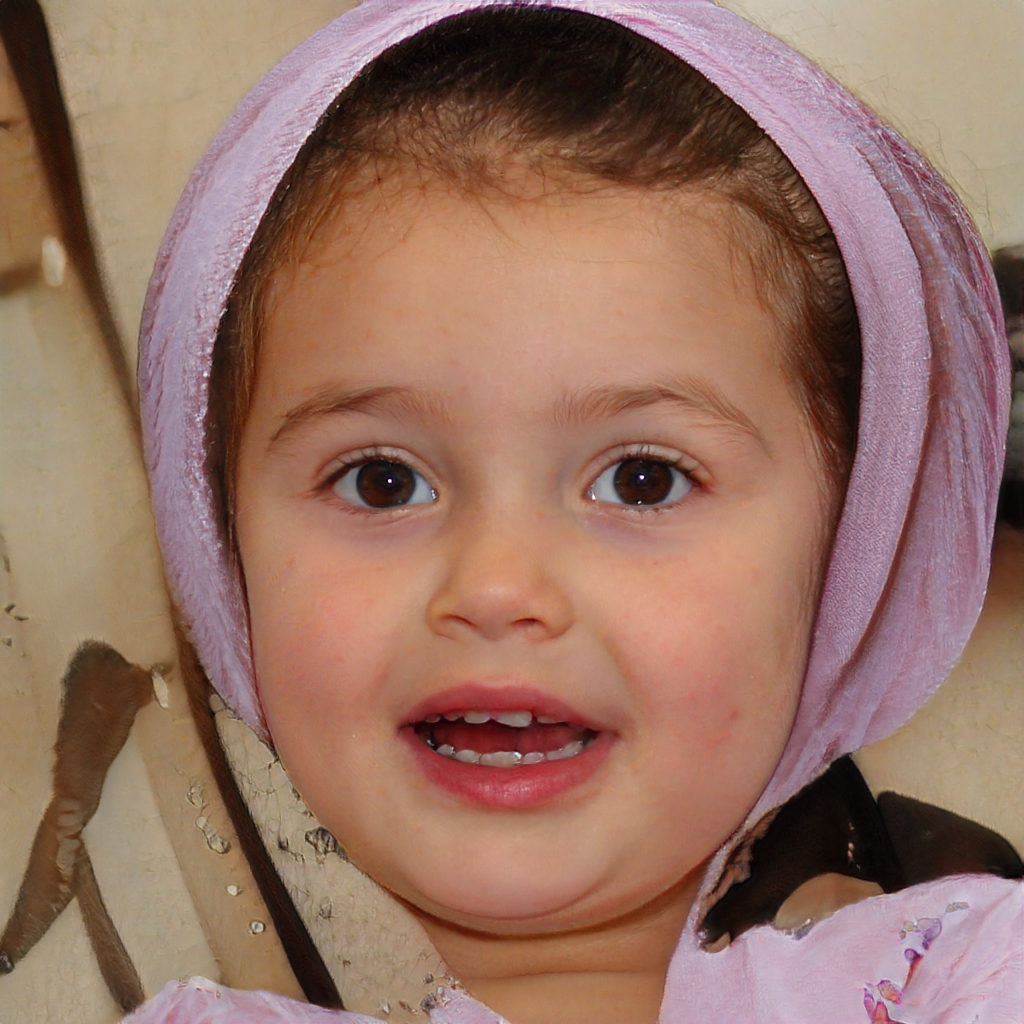
Gender: Female